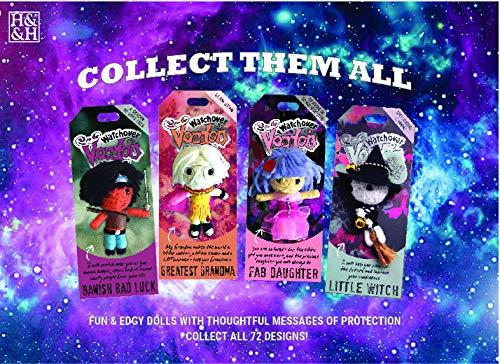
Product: Watchover Voodoo The Shopaholic Novelty
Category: Toys & Games | Dolls & Accessories | Dolls
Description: THE WATCHOVER MESSAGE: Each Watchover Voodoo has its own personalized message and special power to help you in everyday life.
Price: $10.02
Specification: ProductDimensions:6.6x2.8x1.5inches|ItemWeight:0.96ounces|ShippingWeight:0.96ounces(Viewshippingratesandpolicies)|DomesticShipping:ItemcanbeshippedwithinU.S.|InternationalShipping:ThisitemcanbeshippedtoselectcountriesoutsideoftheU.S.LearnMore|ASIN:B00KZ1K5M2|Itemmodelnumber:108010096|Manufacturerrecommendedage:14-15years